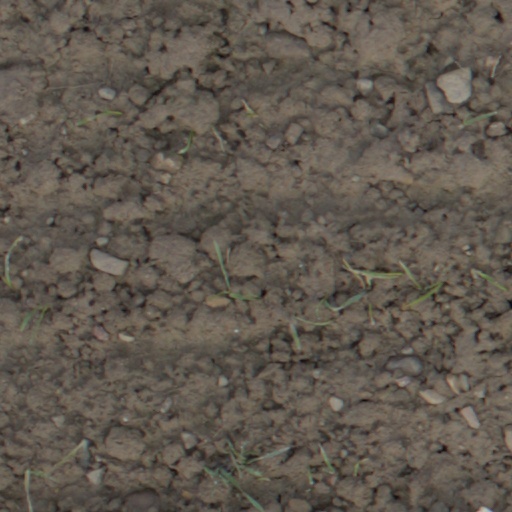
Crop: wheat